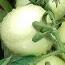
Crop: Tomato
Condition: healthy-fruit